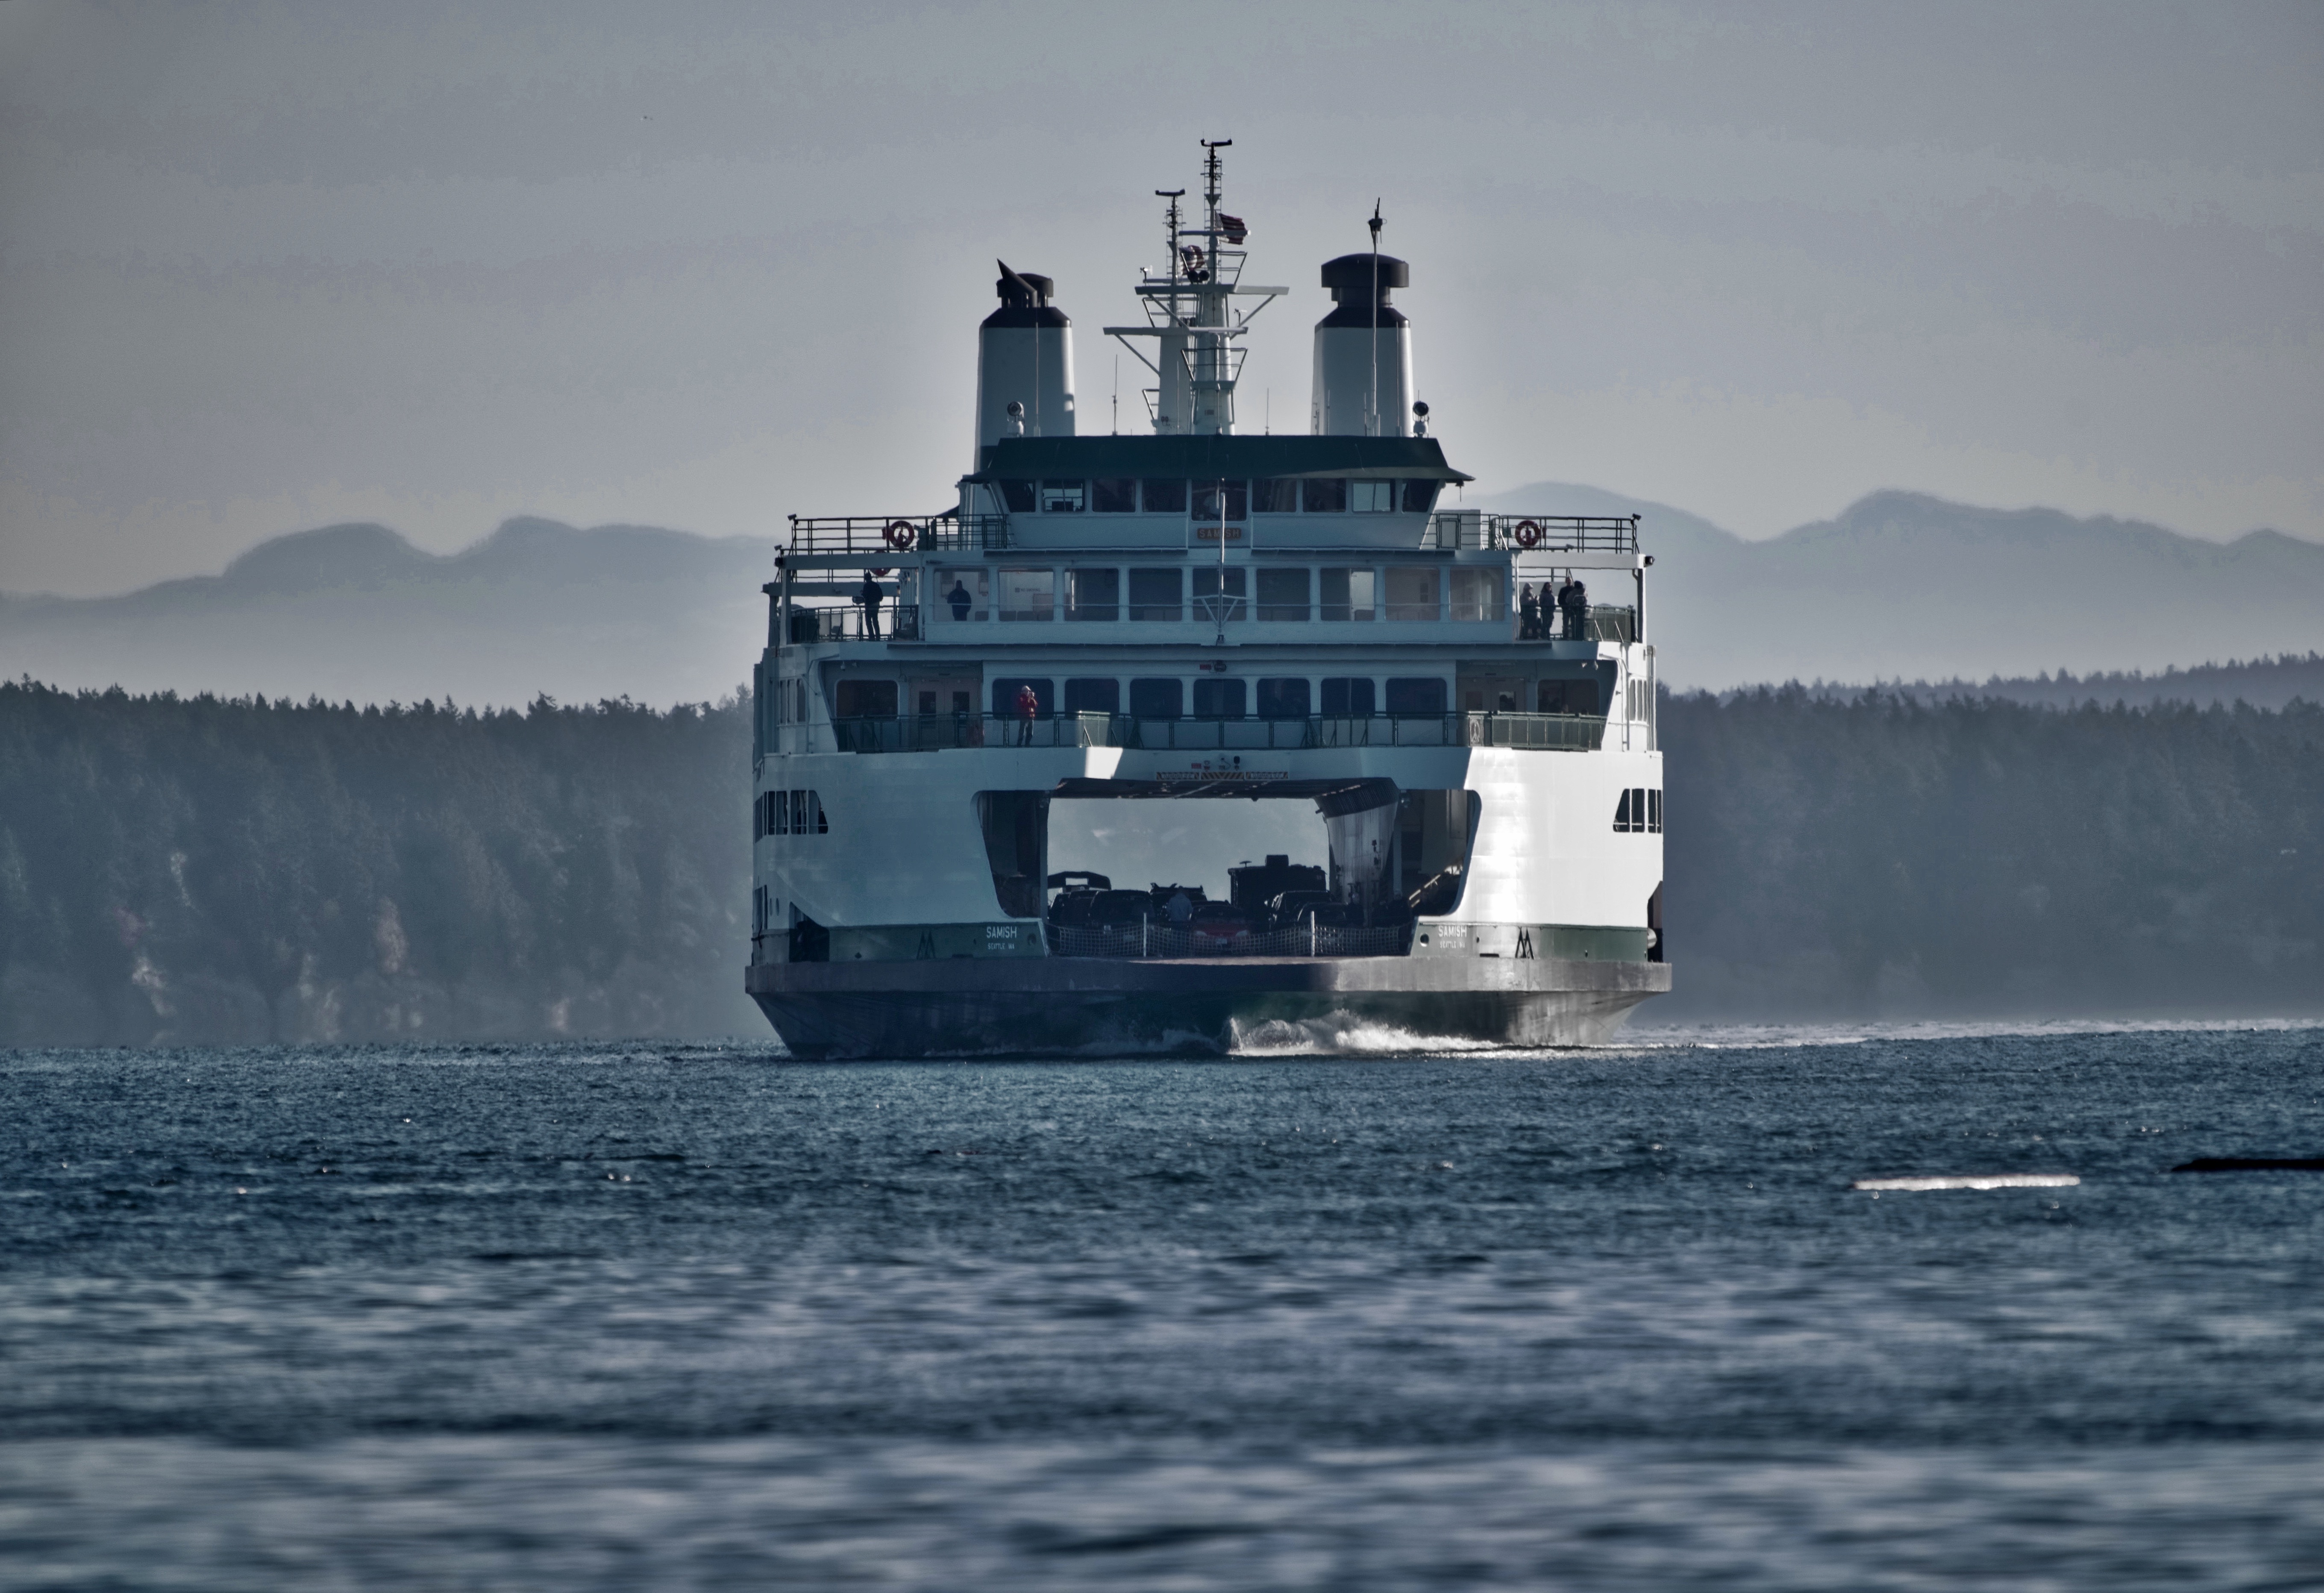
sea, ocean, ship, vehicle, arctic, cargo ship, ferry, navy, tugboat, watercraft, passenger ship, freight transport, ocean liner, naval ship